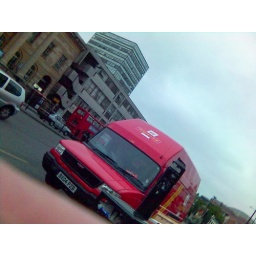
I'm sure the Royal Mail have every need to park vans in bus stops during rush hour...